Ford Starliner

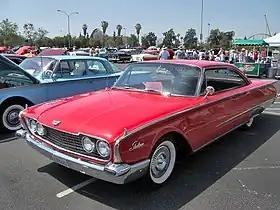
1960 Ford Starliner

The Ford Starliner was a full-size, two-door, fastback variant of the flagship Galaxie, manufactured and marketed by Ford Motor Company for model years 1960 and 1961.